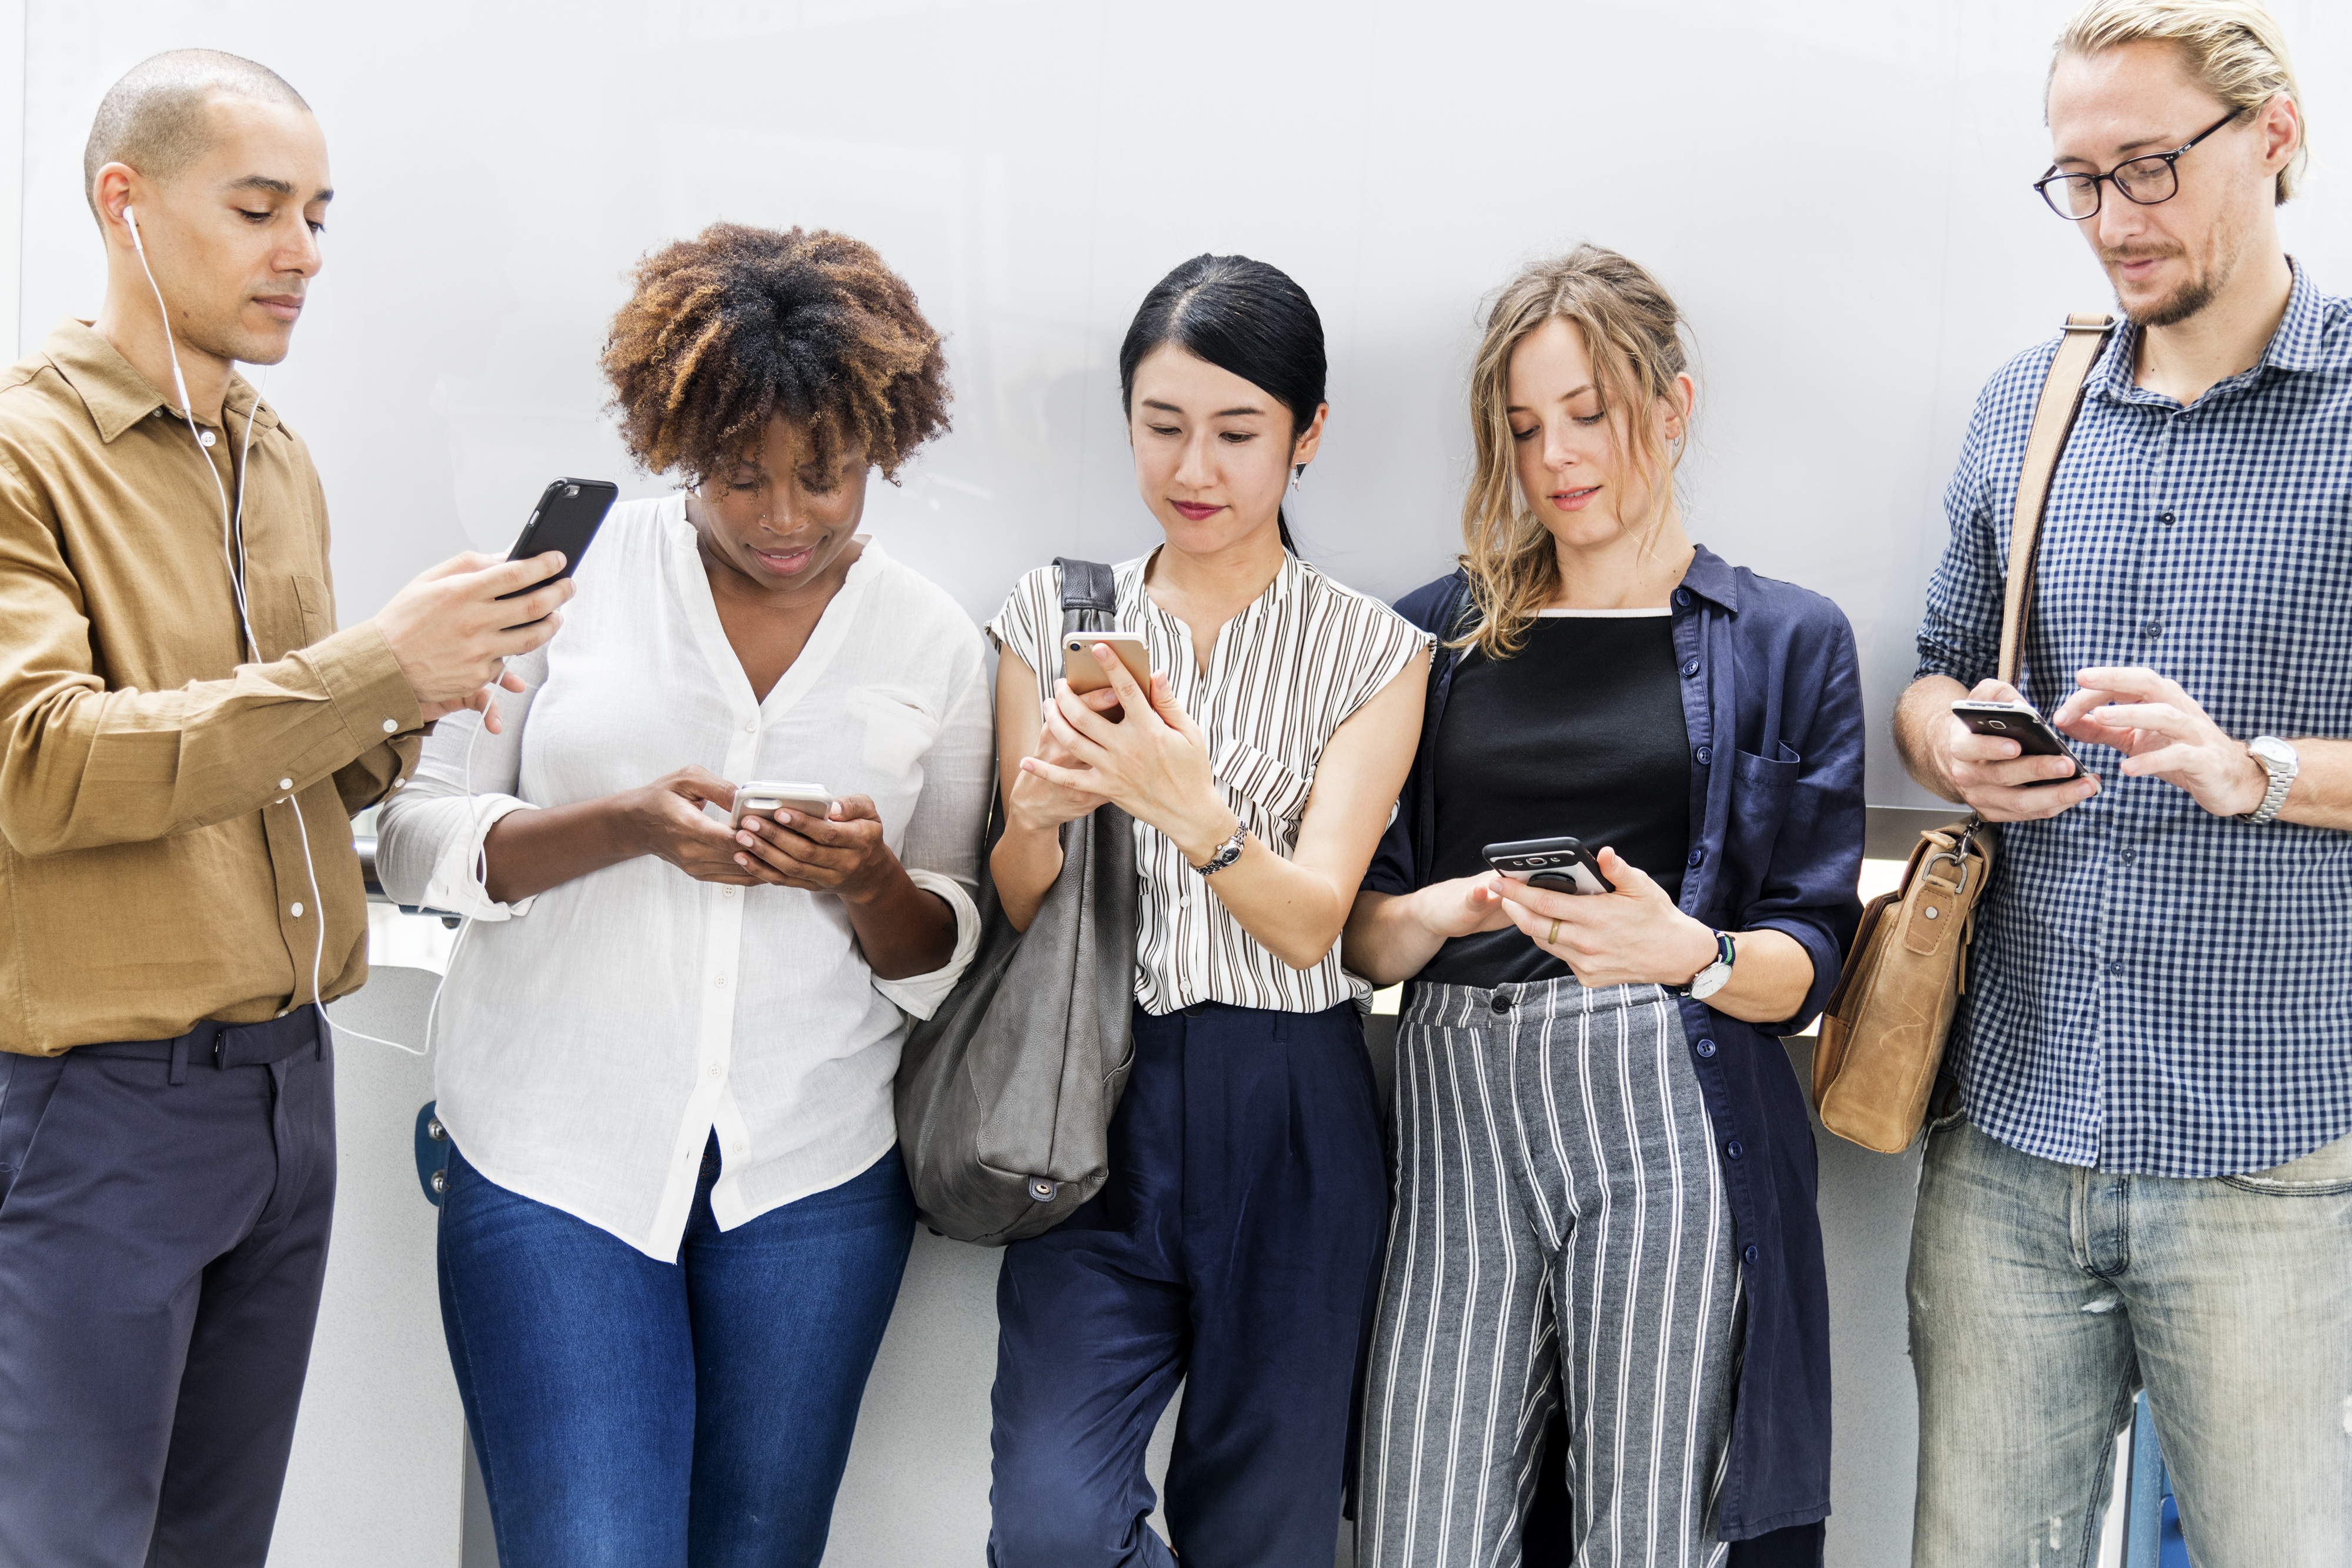
african american, american, asian, black, casual, caucasian, cellphone, chat, chatting, cheerful, communication, community, connecting, connection, data, device, digital, ethnicity, european, friends, gadget, global, happiness, information, innovation, internet, man, media, message, messaging, mobile, network, networking, on social, online, people, phone, sharing, smartphone, smiling, social, social media, technology, telephone, texting, together, togetherness, typing, using, westerner, wireless, woman, social group, human behavior, product, fun, girl